Silphium

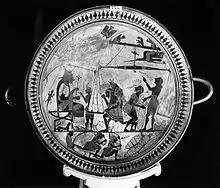
Weighing and loading of silphium at Cyrene

The identity of silphium is highly debated. Without a surviving sample, no genetic analysis can be made. It is generally considered to belong to the genus "Ferula" as an extinct or living species. The extant plants "Thapsia gummifera", "Ferula tingitana", "Ferula narthex", "Ferula drudeana", and "Thapsia garganica" have been suggested as possible identities. "Ferula drudeana", an endemic species found in Turkey, is a candidate for silphium based on appearance from descriptions and on its production of a spice-like gum resin with supposedly similar properties to silphium. However, "F. drudeana" belongs to a lineage from the southern Caspian Sea region with no known connection to eastern Libya.